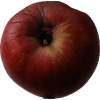
Label: Apple 17